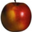
Label: apple